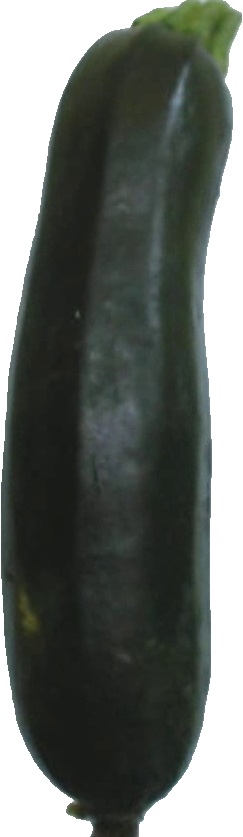
Label: zucchini_dark_1